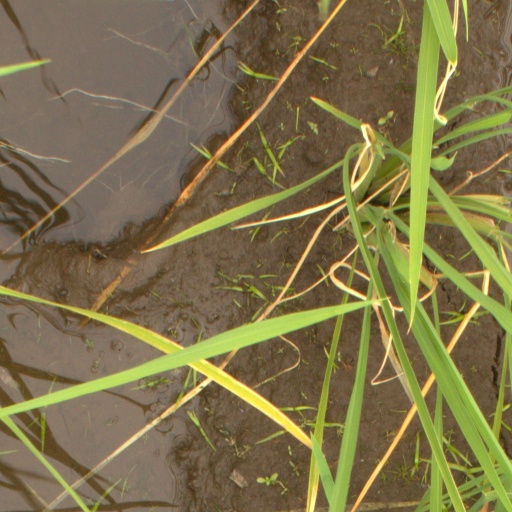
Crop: rice